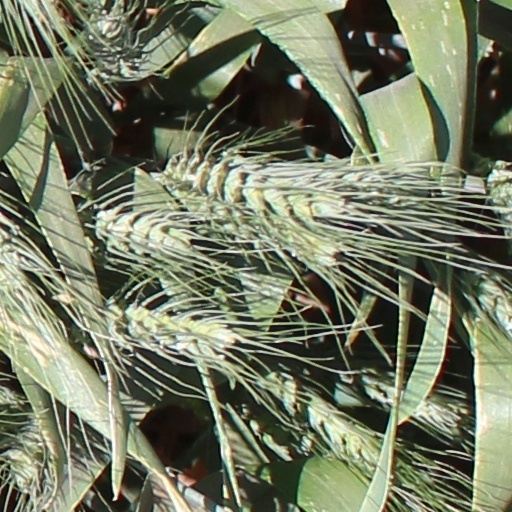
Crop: wheat